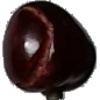
Label: cherry